Ukraine in the Eurovision Song Contest 2018

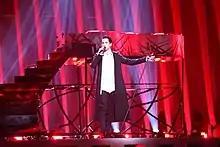
Mélovin during a rehearsal before the second semi-final

Mélovin took part in technical rehearsals on 2 and 5 May, followed by dress rehearsals on 9 and 10 May. This included the jury show on 9 May where the professional juries of each country watched and voted on the competing entries.